Cumulonimbus incus

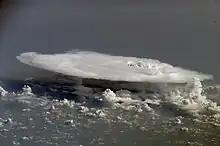
Cumulonimbus incus over Africa, seen from the International Space Station

Cumulonimbus clouds can be powerful. If the correct atmospheric conditions are met, they can grow into a supercell storm. This cloud may be a single-cell thunderstorm or one cell in a multicellular thunderstorm. They are capable of producing severe storm conditions for a short amount of time.